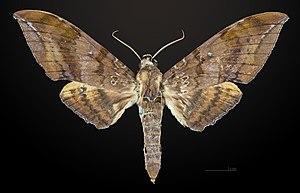
Ambulyx semifervens est une espèce d'insectes lépidoptères de la famille des Sphingidae, sous-famille des Smerinthinae, tribu des Ambulycini, et du genre Ambulyx.